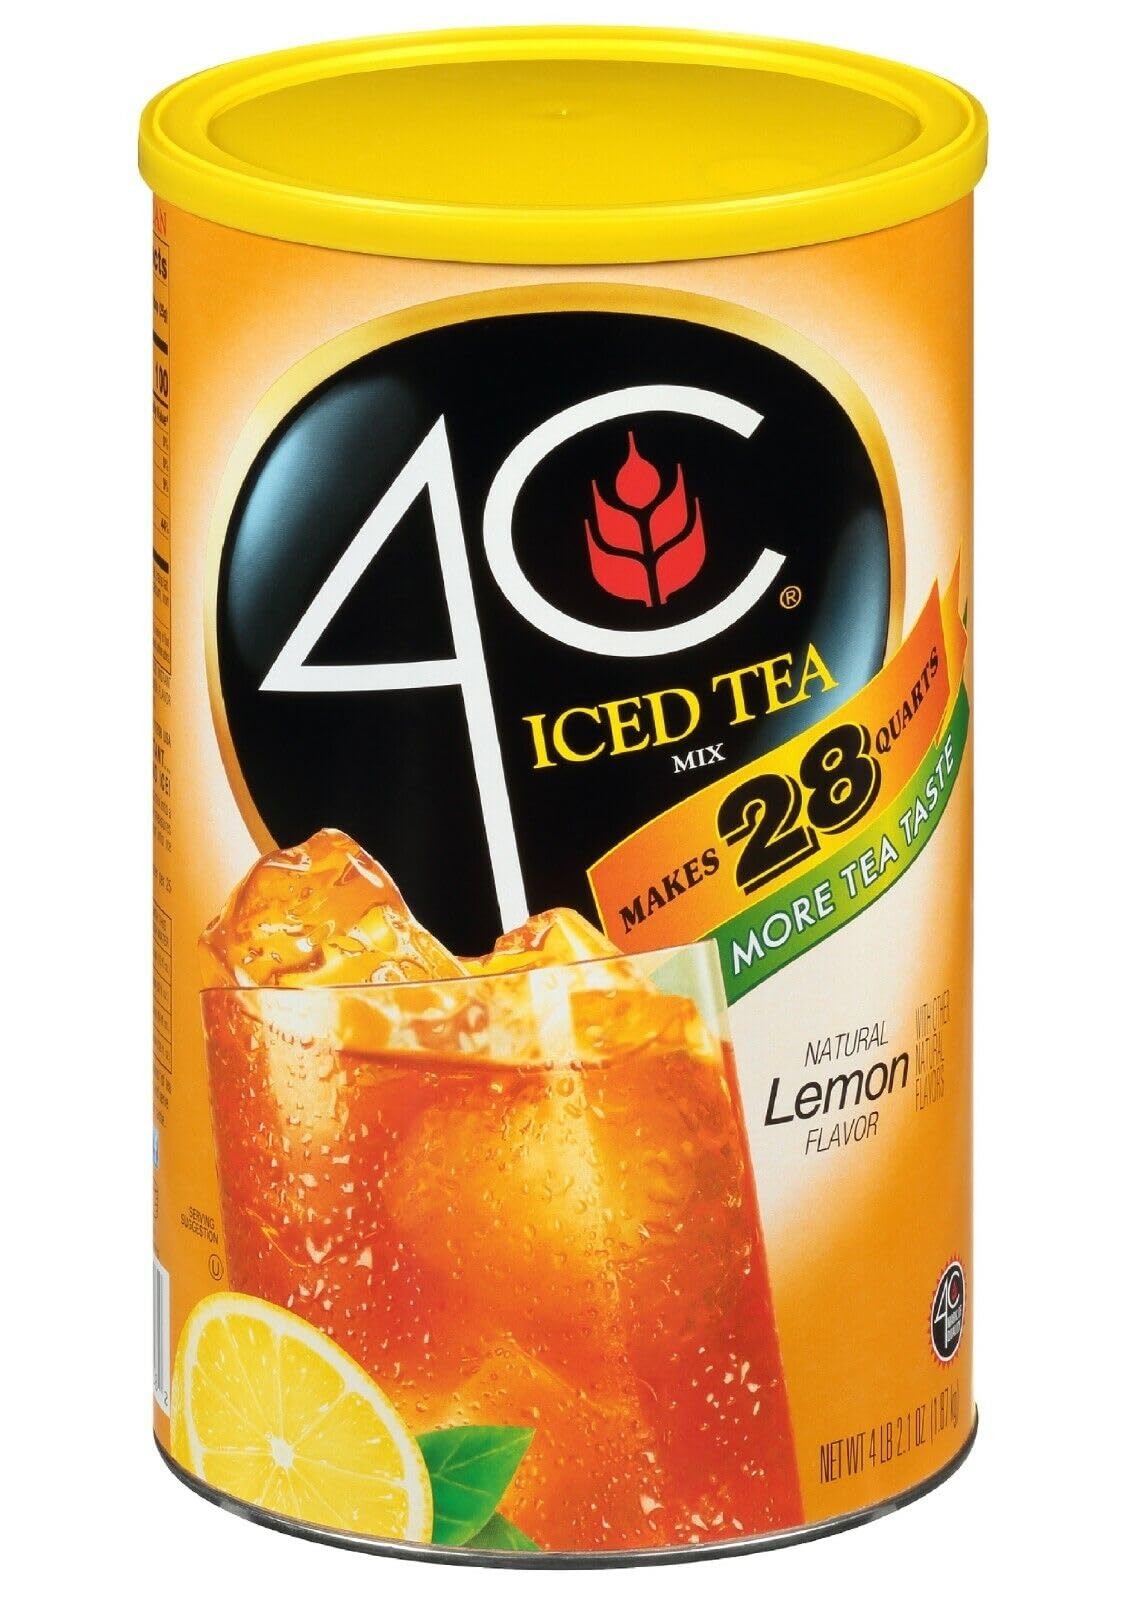
Item Name: 4C Powdered Drink Mix Cannisters, Lemon Tea, 28 Quarts, Family Sized Cannister, Thirst Quenching & Refreshing Flavors (Lemon Iced Tea, 66.1 Ounce (Pack of 2))
Bullet Point 1: "PITCHER" PERFECT | Each packet makes 2 quarts, which is the ideal amount for the pitcher in your fridge! Always have it ready as it's easy to make and takes seconds
Bullet Point 2: DELICIOUS FLAVORS | 4C has mastered each and every flavor! With an assortment of premium teas, delicious drink mixes and energy drinks, 4C has all the flavors you're looking for!
Bullet Point 3: HEALTHY & SATISFYING | 100% Vitamin C daily intake with each serving and sugar free sweetened. Flavors up to 2 quarts for each packet;, 4C Pitcher Packs are perfect for the pantry and always keeping your fridge full of thirst quenching beverages
Bullet Point 4: VALUE & CONVENIENT | Rip, pour and sip! It's as easy as that. With 56 individual pitcher packets, these are perfect for families, summer gatherings or parties!
Bullet Point 5: EXPERTS IN FLAVOR | 4C have been experts in quality foods and water flavorings, dating back to 1935! As a family owned business, we take pride in the premium quality offerings we create and share with the world
Product Description: 4C Foods is a family owned business since 1935 that is steeped in their founding tradition of offering only the highest quality products and understanding the needs of the American family. This is why 4C Foods is continually creating and innovating new products to satisfy the needs of the consumer, while maintaining the highest quality and remaining sensitive to the buying power of the average family. When other companies are focused on the selling their brand, 4C Foods keeps their eye on making the best products at the best prices. We strongly believe that satisfying the needs of the consumer will translate into a loyal 4C Foods customer.
Value: 132.2
Unit: Ounce

Price: 11.86